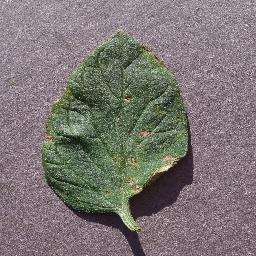
Label: Tomato___Target_Spot